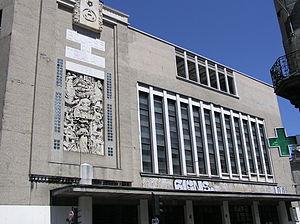
Bordeaux Bourse du Travail
La bourse du travail de Bordeaux, située dans le quartier de la Victoire a été réalisée à l'initiative du maire de Bordeaux Adrien Marquet, qui en a confié la conception à Jacques D'Welles, architecte en chef de la ville de Bordeaux. Les interventions de nombreux artistes comme Jean Dupas et Alfred Janniot font de cet équipement un remarquable exemple de l'architecture Art déco bordelaise.
Monuments et lieux touristiques de Bordeaux, ville de Gironde.
L'Art déco à Bordeaux s'est développé sous l'impulsion de son maire Adrien Marquet et de l'architecte en chef de la ville Jacques D'Welles.